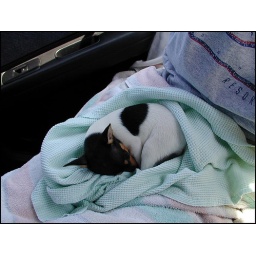
Snoozing in the car on the drive home from southern Indiana.